Human rights in Mexico

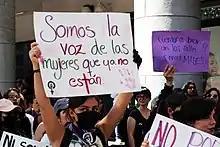
International Women's Day march in Mexico City

Mexico is one of the most dangerous countries in the world for journalists, it is among the countries with the highest levels of impunity for crimes against journalists. Violence against the media is a serious issue because while it seriously threatens the livelihood of members of the press, it also creates an “environment of fear” where free information is stifled, negatively affecting healthy democracy, and hinders freedom of expression. Though the exact figures of those killed are often conflicting, press freedom organizations around the world agree through general consensus that Mexico is among the most dangerous countries on the planet to exercise journalism as a profession. The Human Rights Watch states that Mexican authorities are ineffective in their attempts to investigate criminal actions against journalists. They also report that between the year 2000 to July 2016, the Attorney General's Office reported 124 cases of journalists being killed.